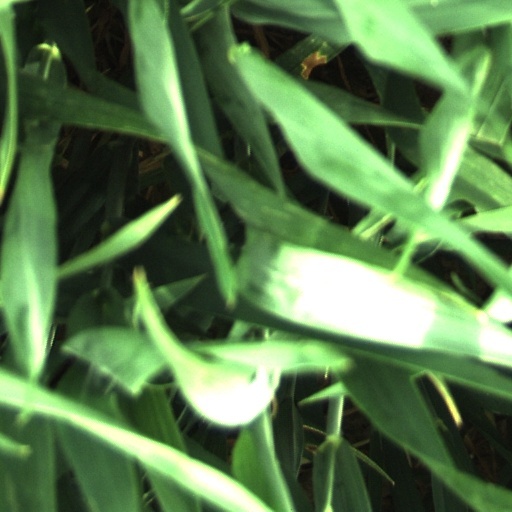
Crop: wheat